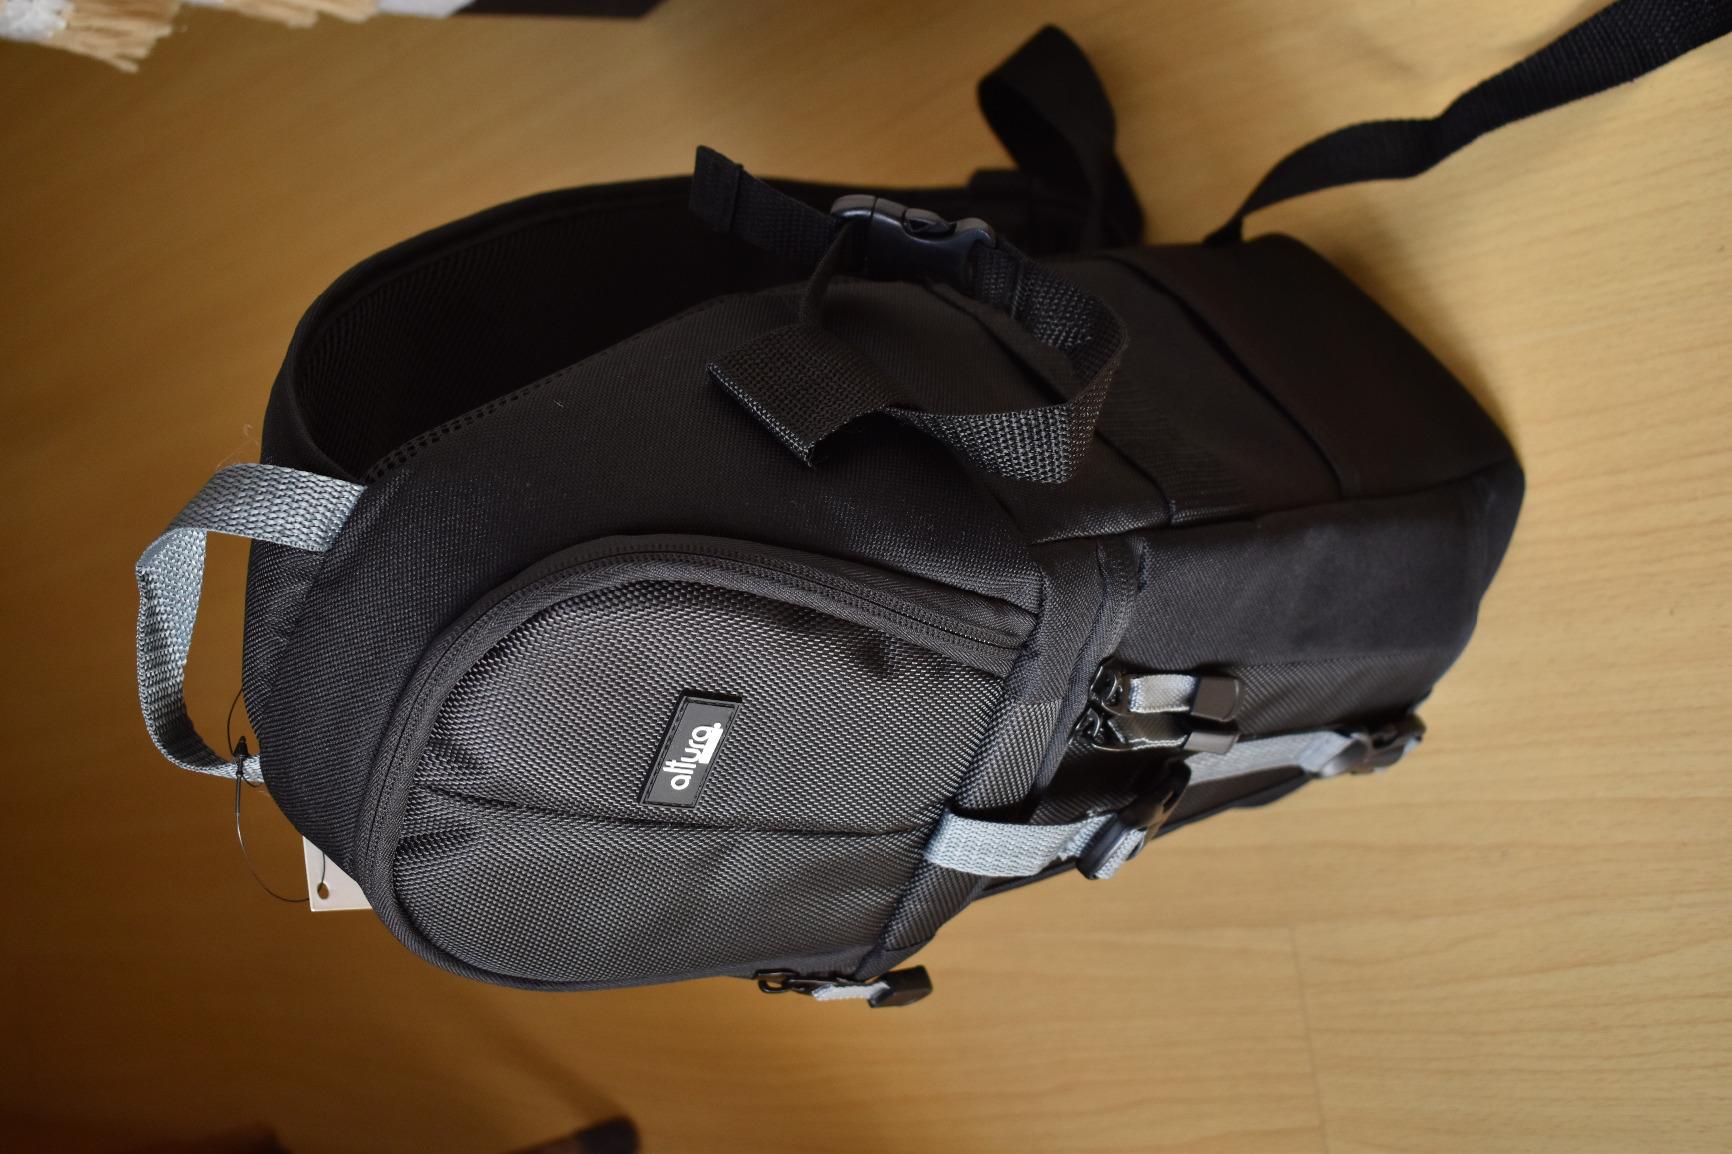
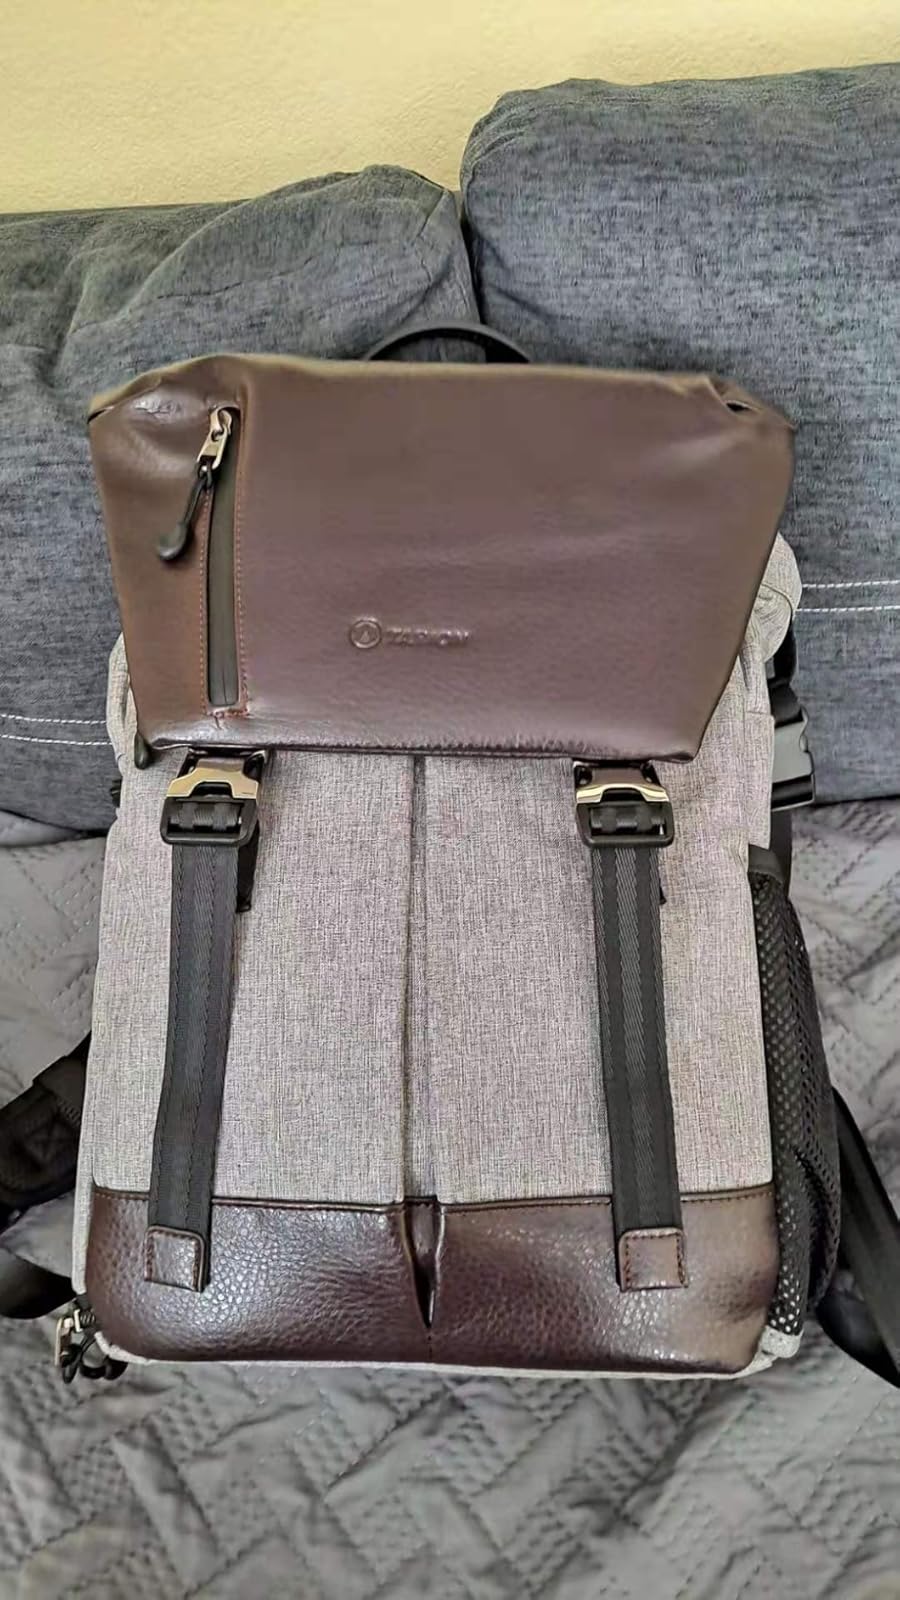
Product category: bag
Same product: no